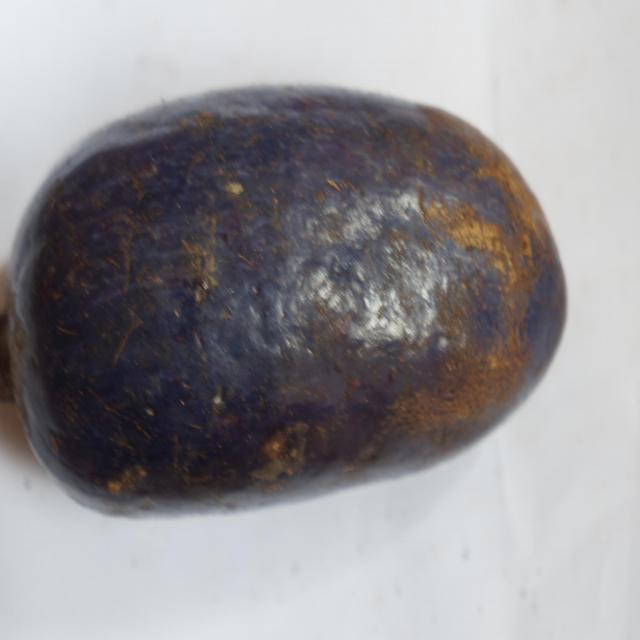
Plum grade: unaffected